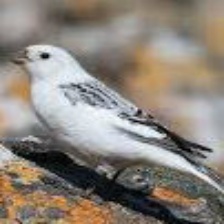
Species: MCKAYS BUNTING
Scientific name: PLECTROPHENAX HYPERBOREUS
ImageNet parent category: indigo_bunting